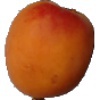
Label: Apricot 1